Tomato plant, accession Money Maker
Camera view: horizontal (90 deg, fisheye); turntable rotation: 330 degrees
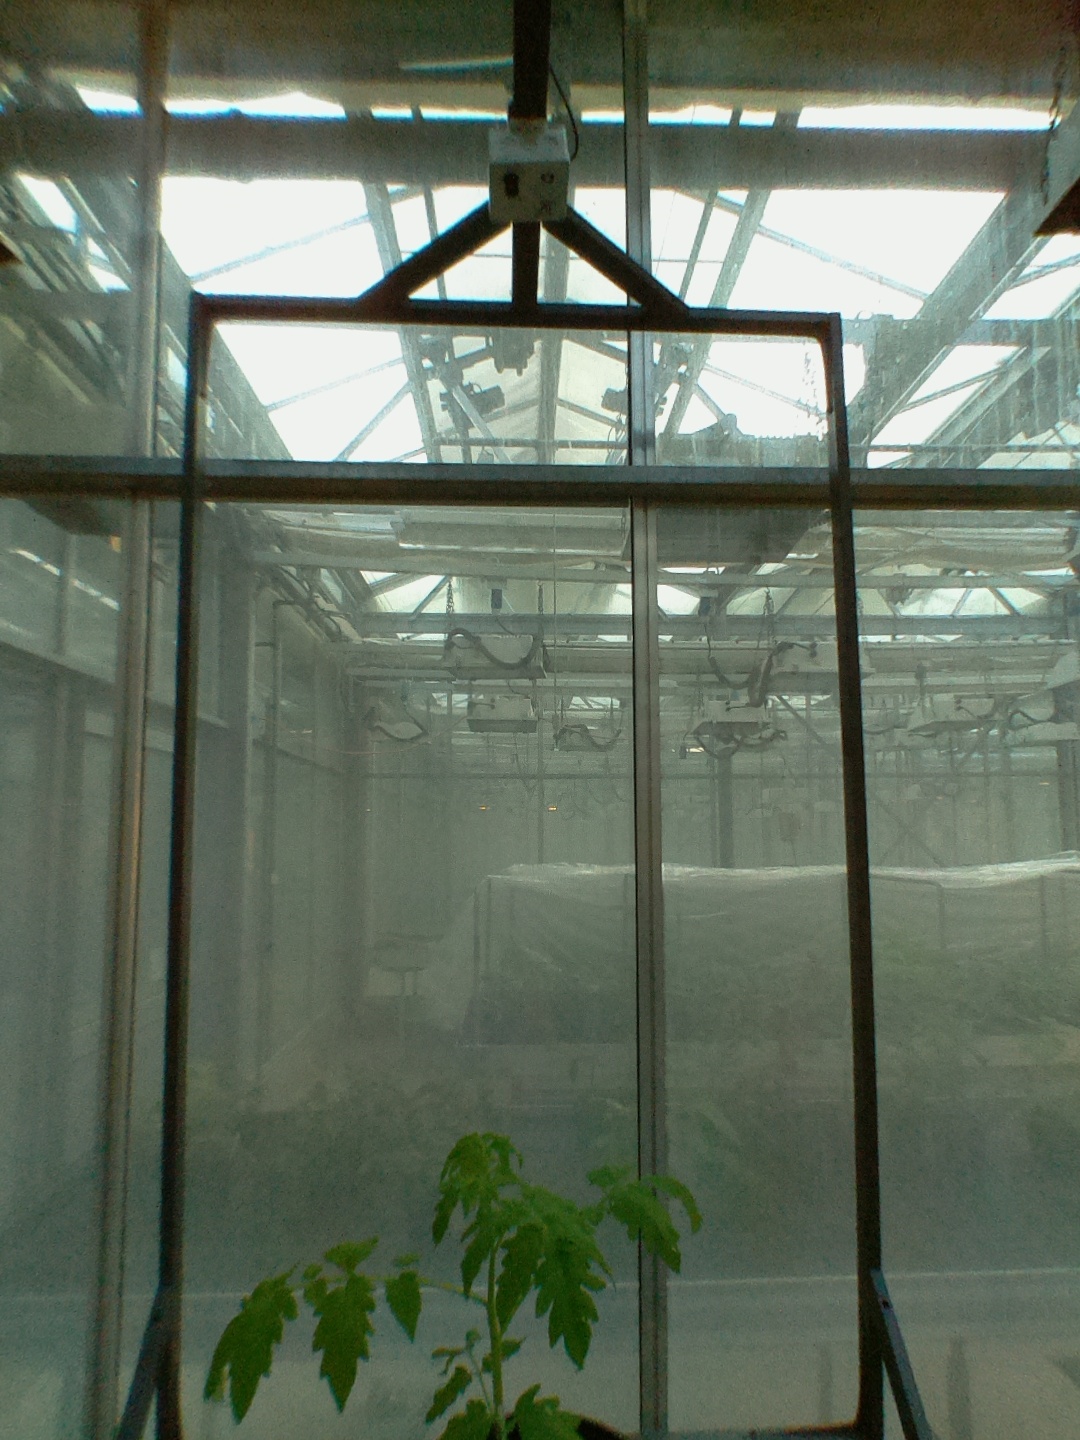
BBCH growth stage 13: 6 of true leaves visible